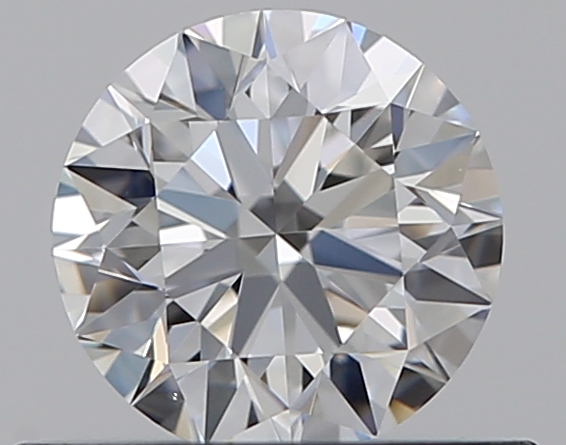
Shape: round
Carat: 0.5
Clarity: VS1
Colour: E
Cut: EX
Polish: EX
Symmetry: EX
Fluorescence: N
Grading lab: GIA
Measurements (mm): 5.05 x 5.07 x 3.15